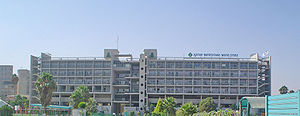
Beersheba
Soroka hospital, Beersheba
"Beersheba er beliggende i den nordlige del af Negev-ørkenen og kaldes ofte Negev-ørkenens hovedstad eller ""porten til Negev"".